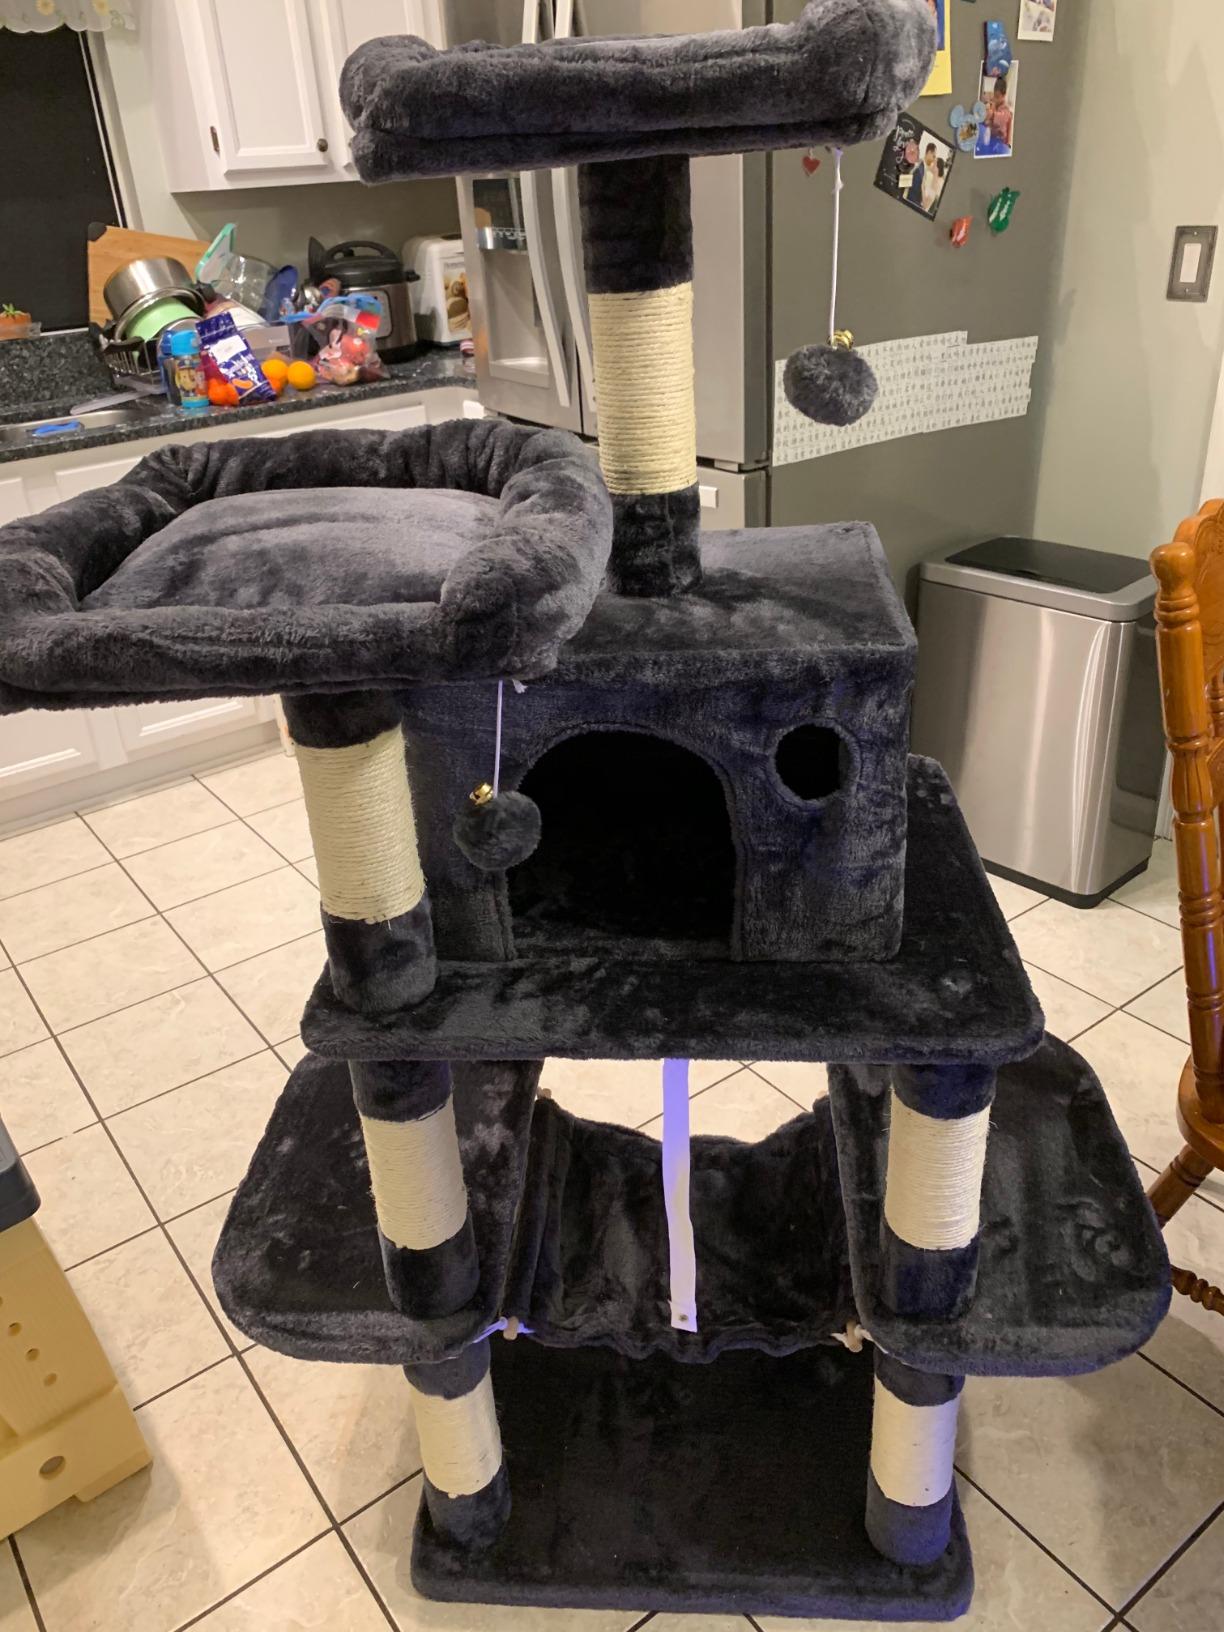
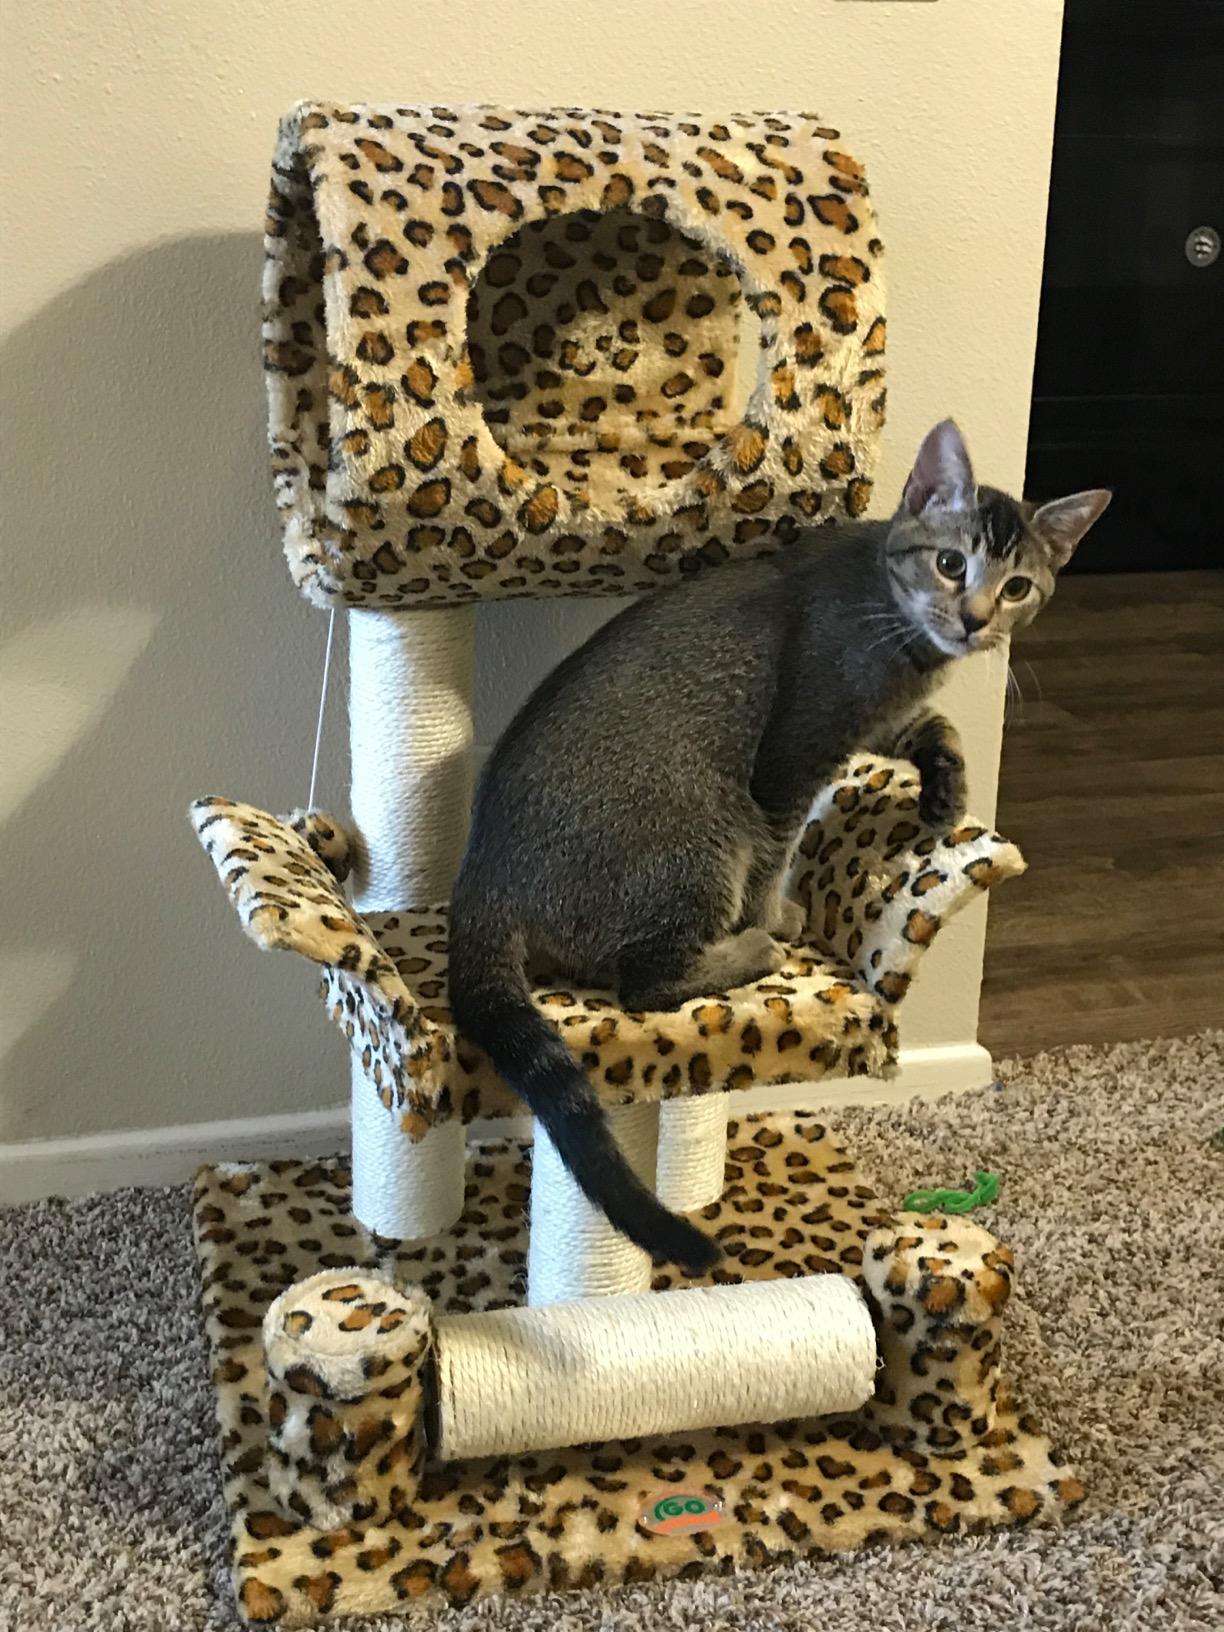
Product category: items_cat tree
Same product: no